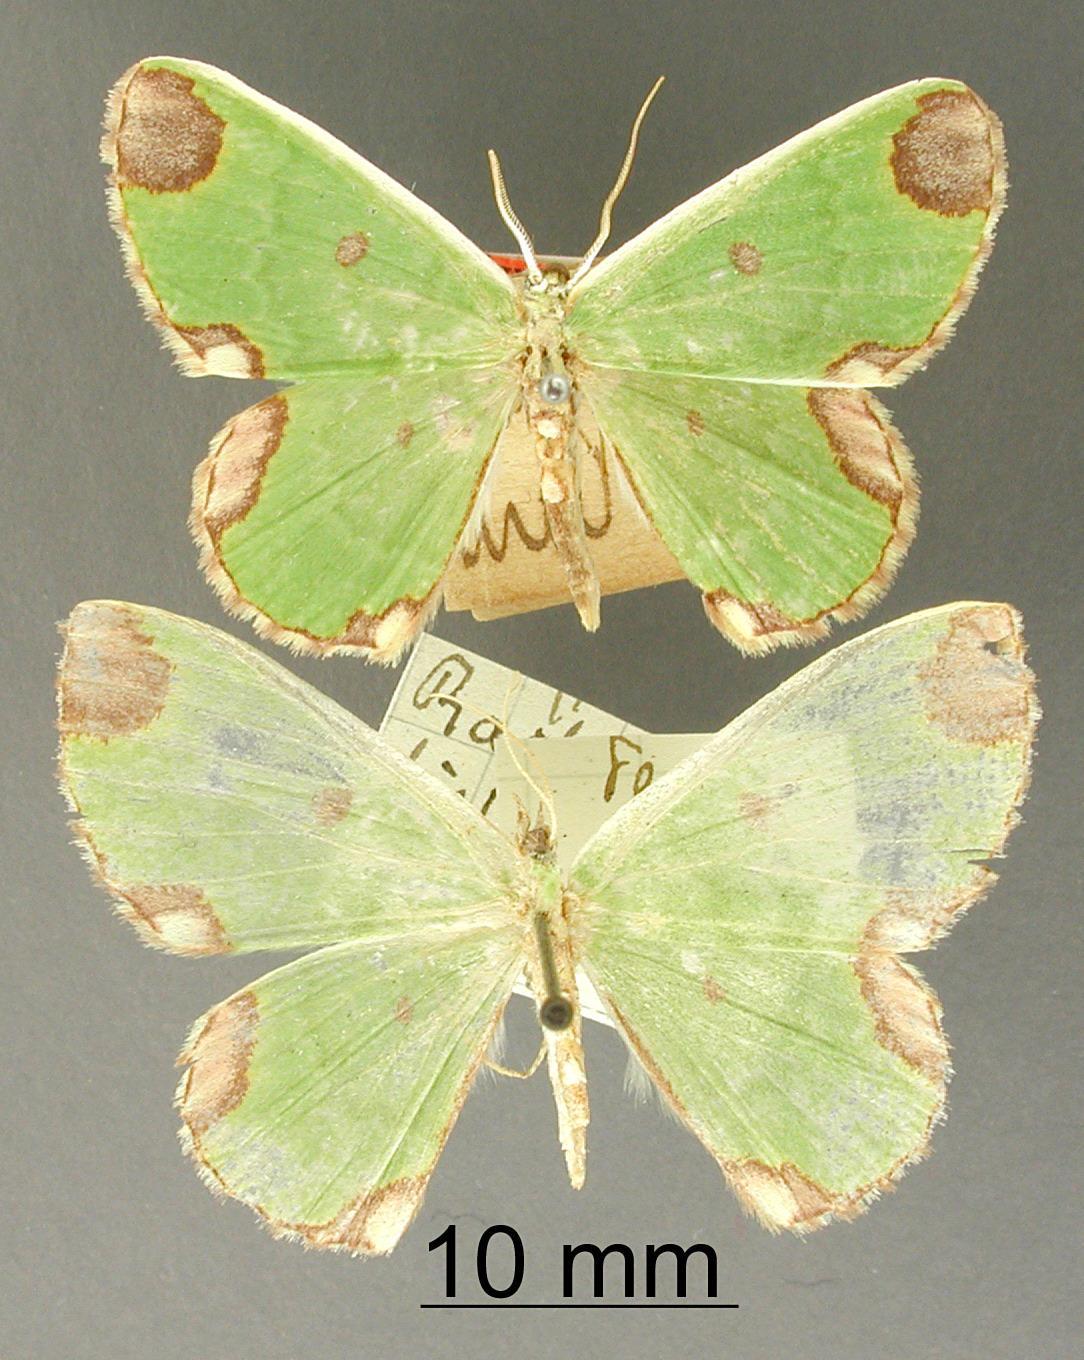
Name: Racheospila distinguenda
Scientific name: Racheospila distinguenda Dognin, 1923
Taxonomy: Animalia, Arthropoda, Insecta, Lepidoptera, Geometridae, Geometrinae
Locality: Canon del Tolima, Tolima, Colombia
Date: Oct 1909